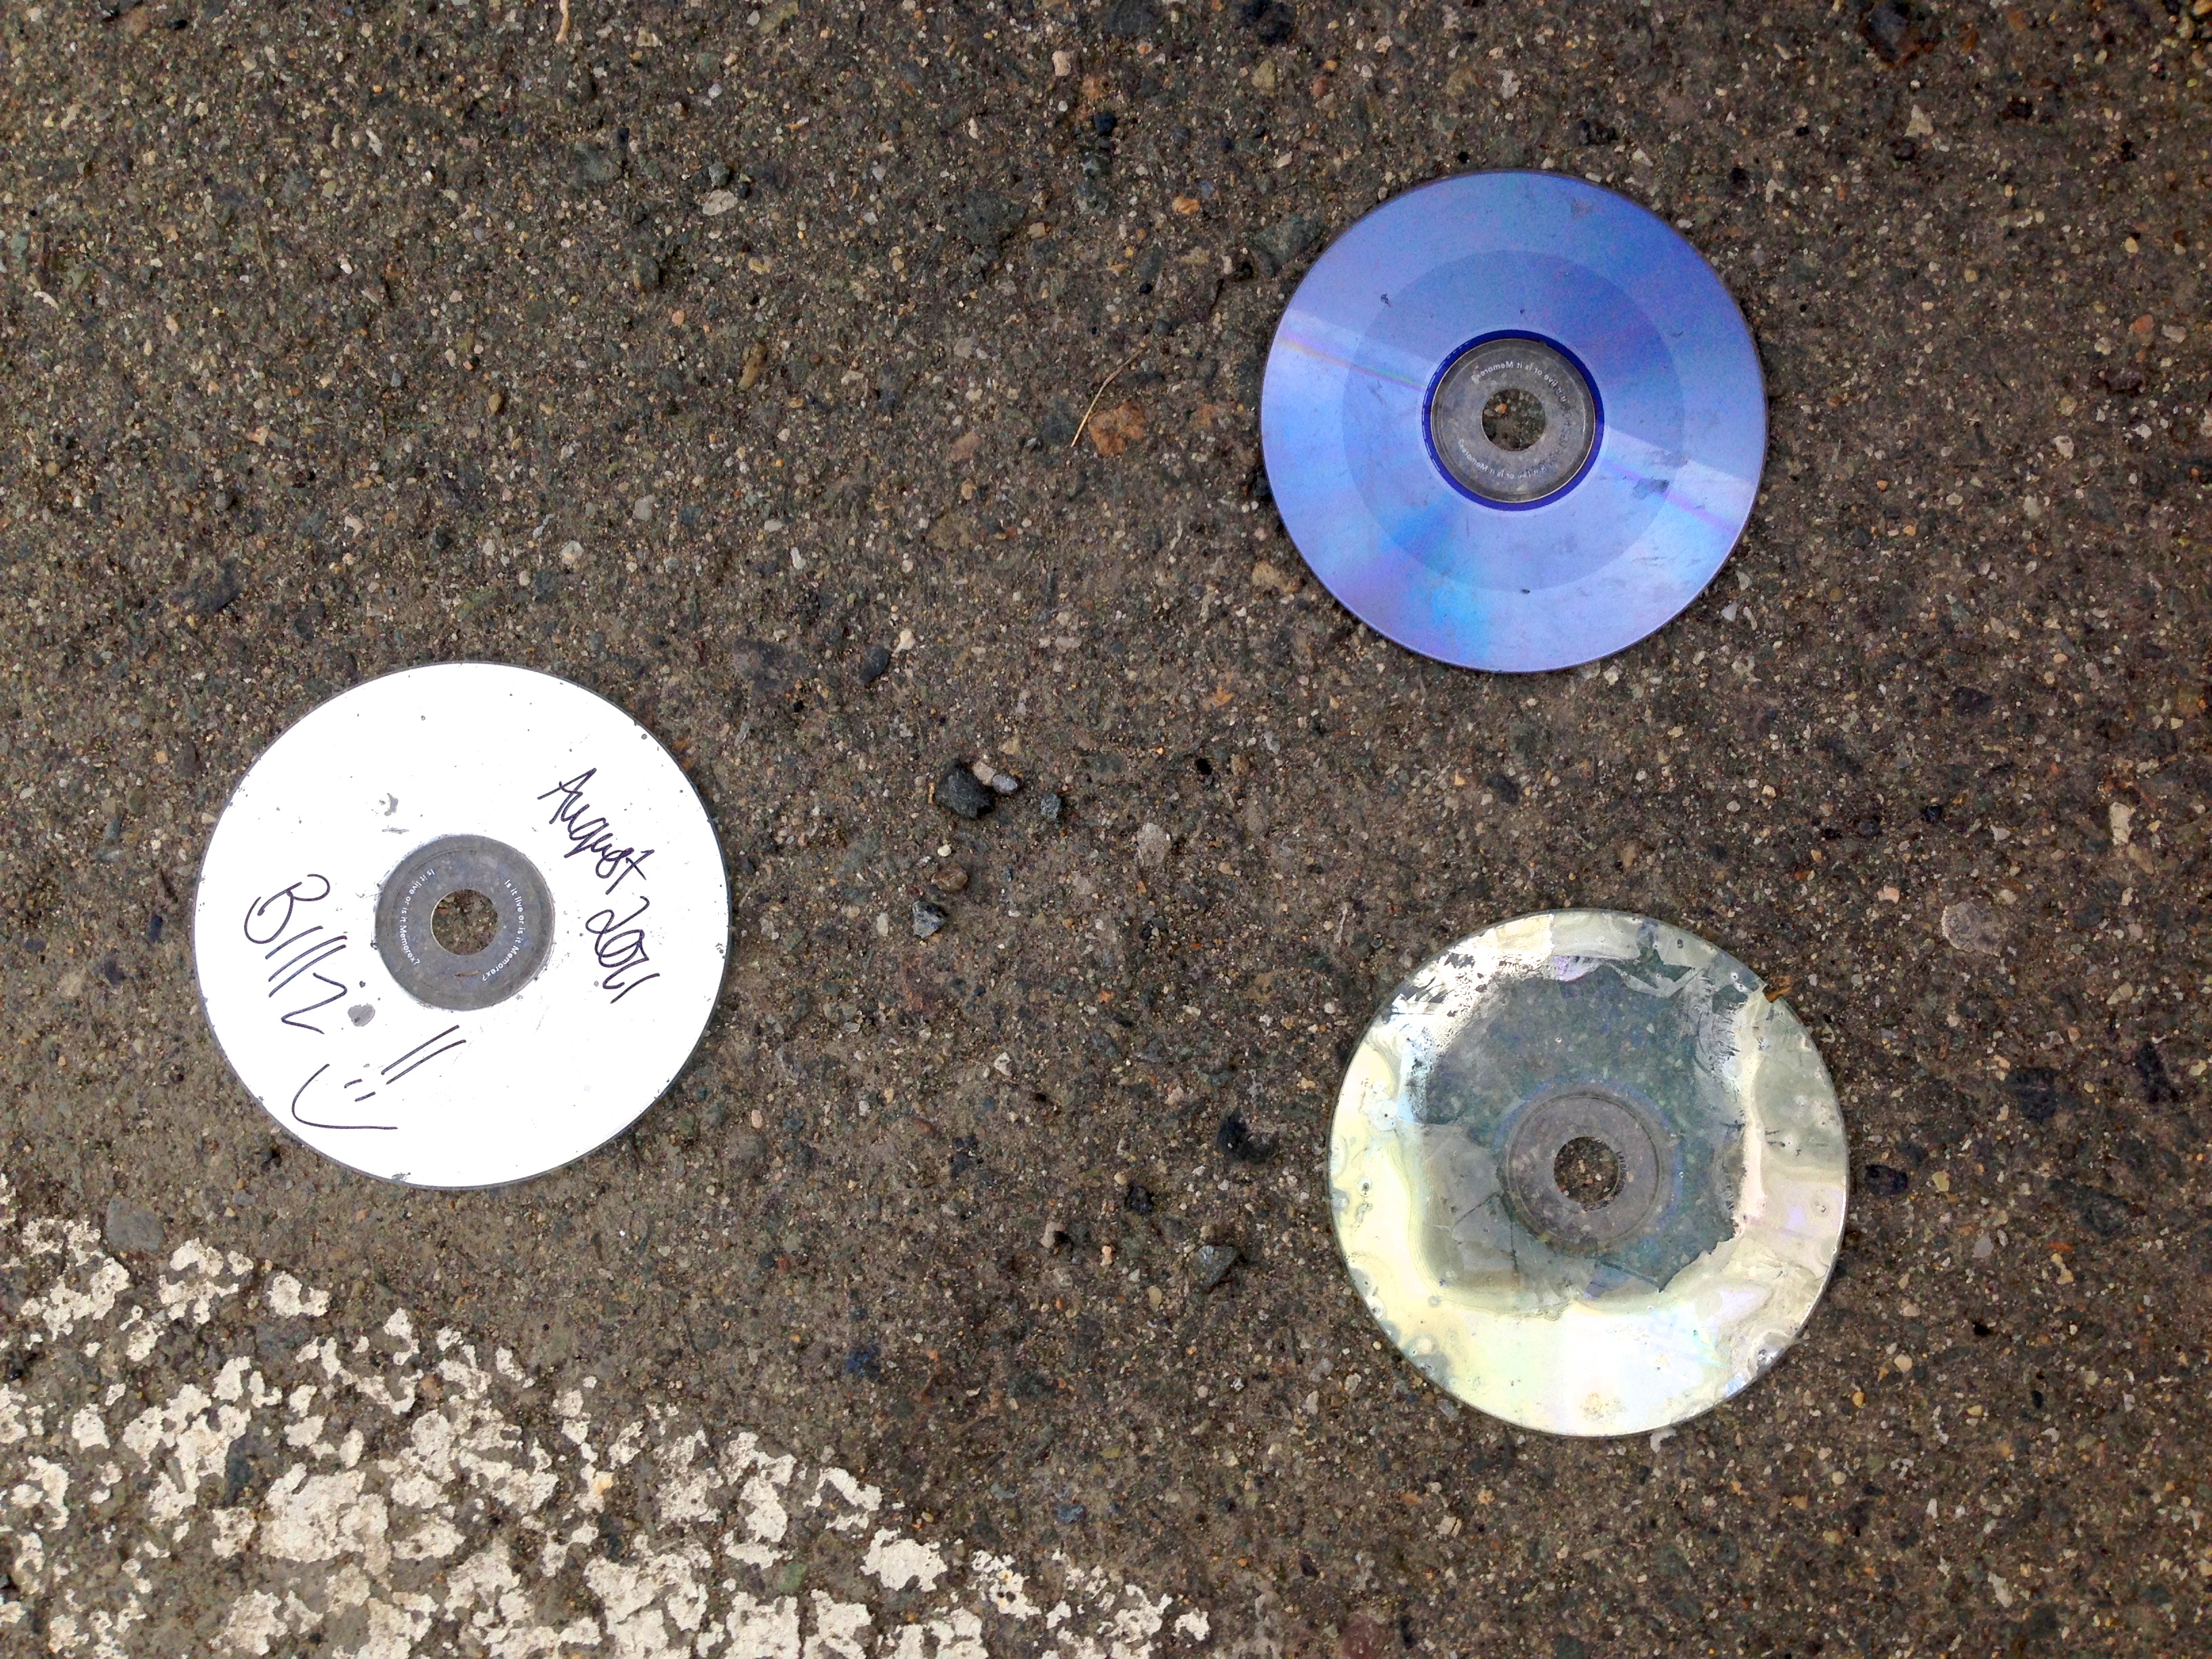
wheel, circle, rim, compact disc